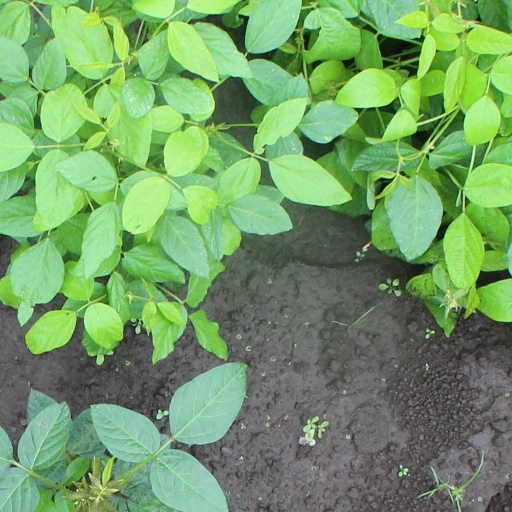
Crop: soybean